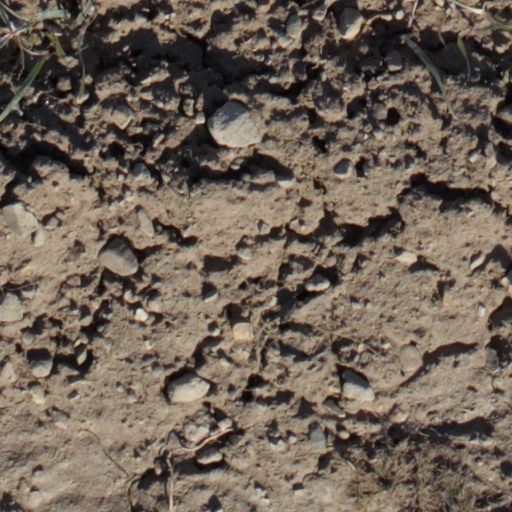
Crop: wheat